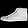
Label: Sneaker